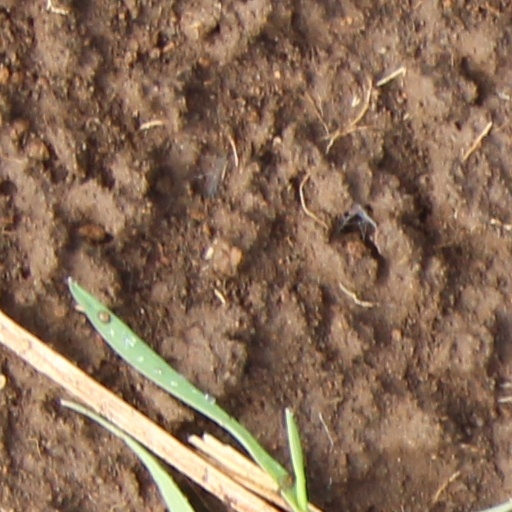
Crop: wheat